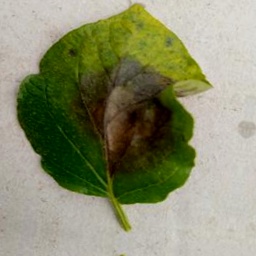
Etiqueta: Late Blight